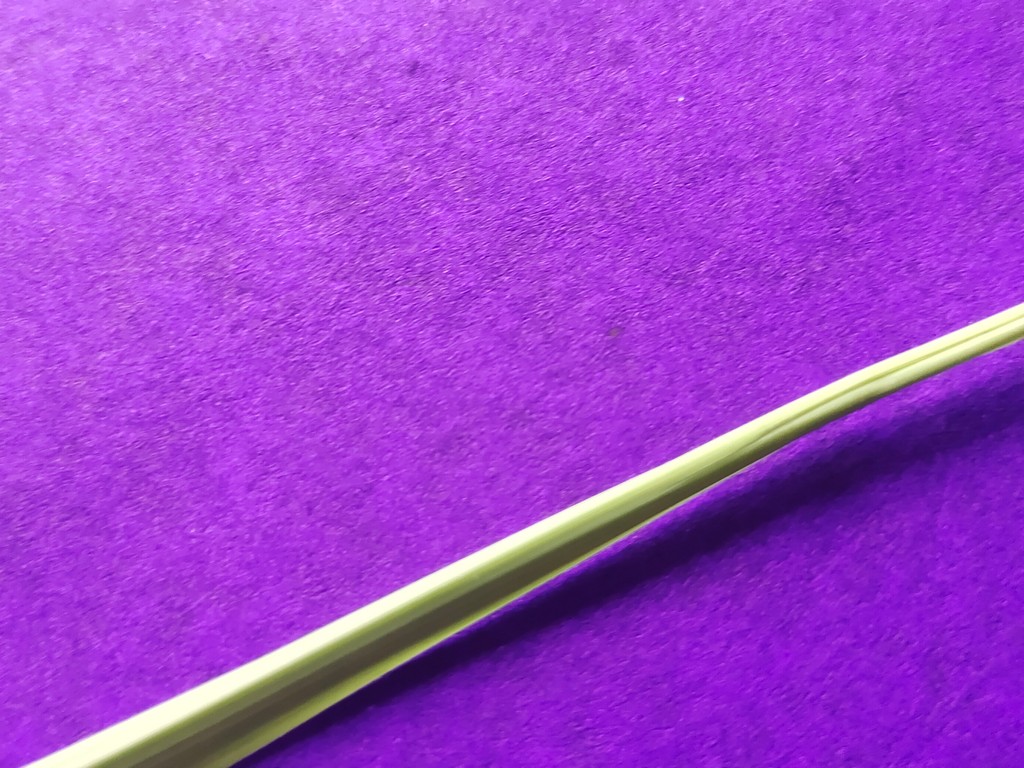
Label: Healthy